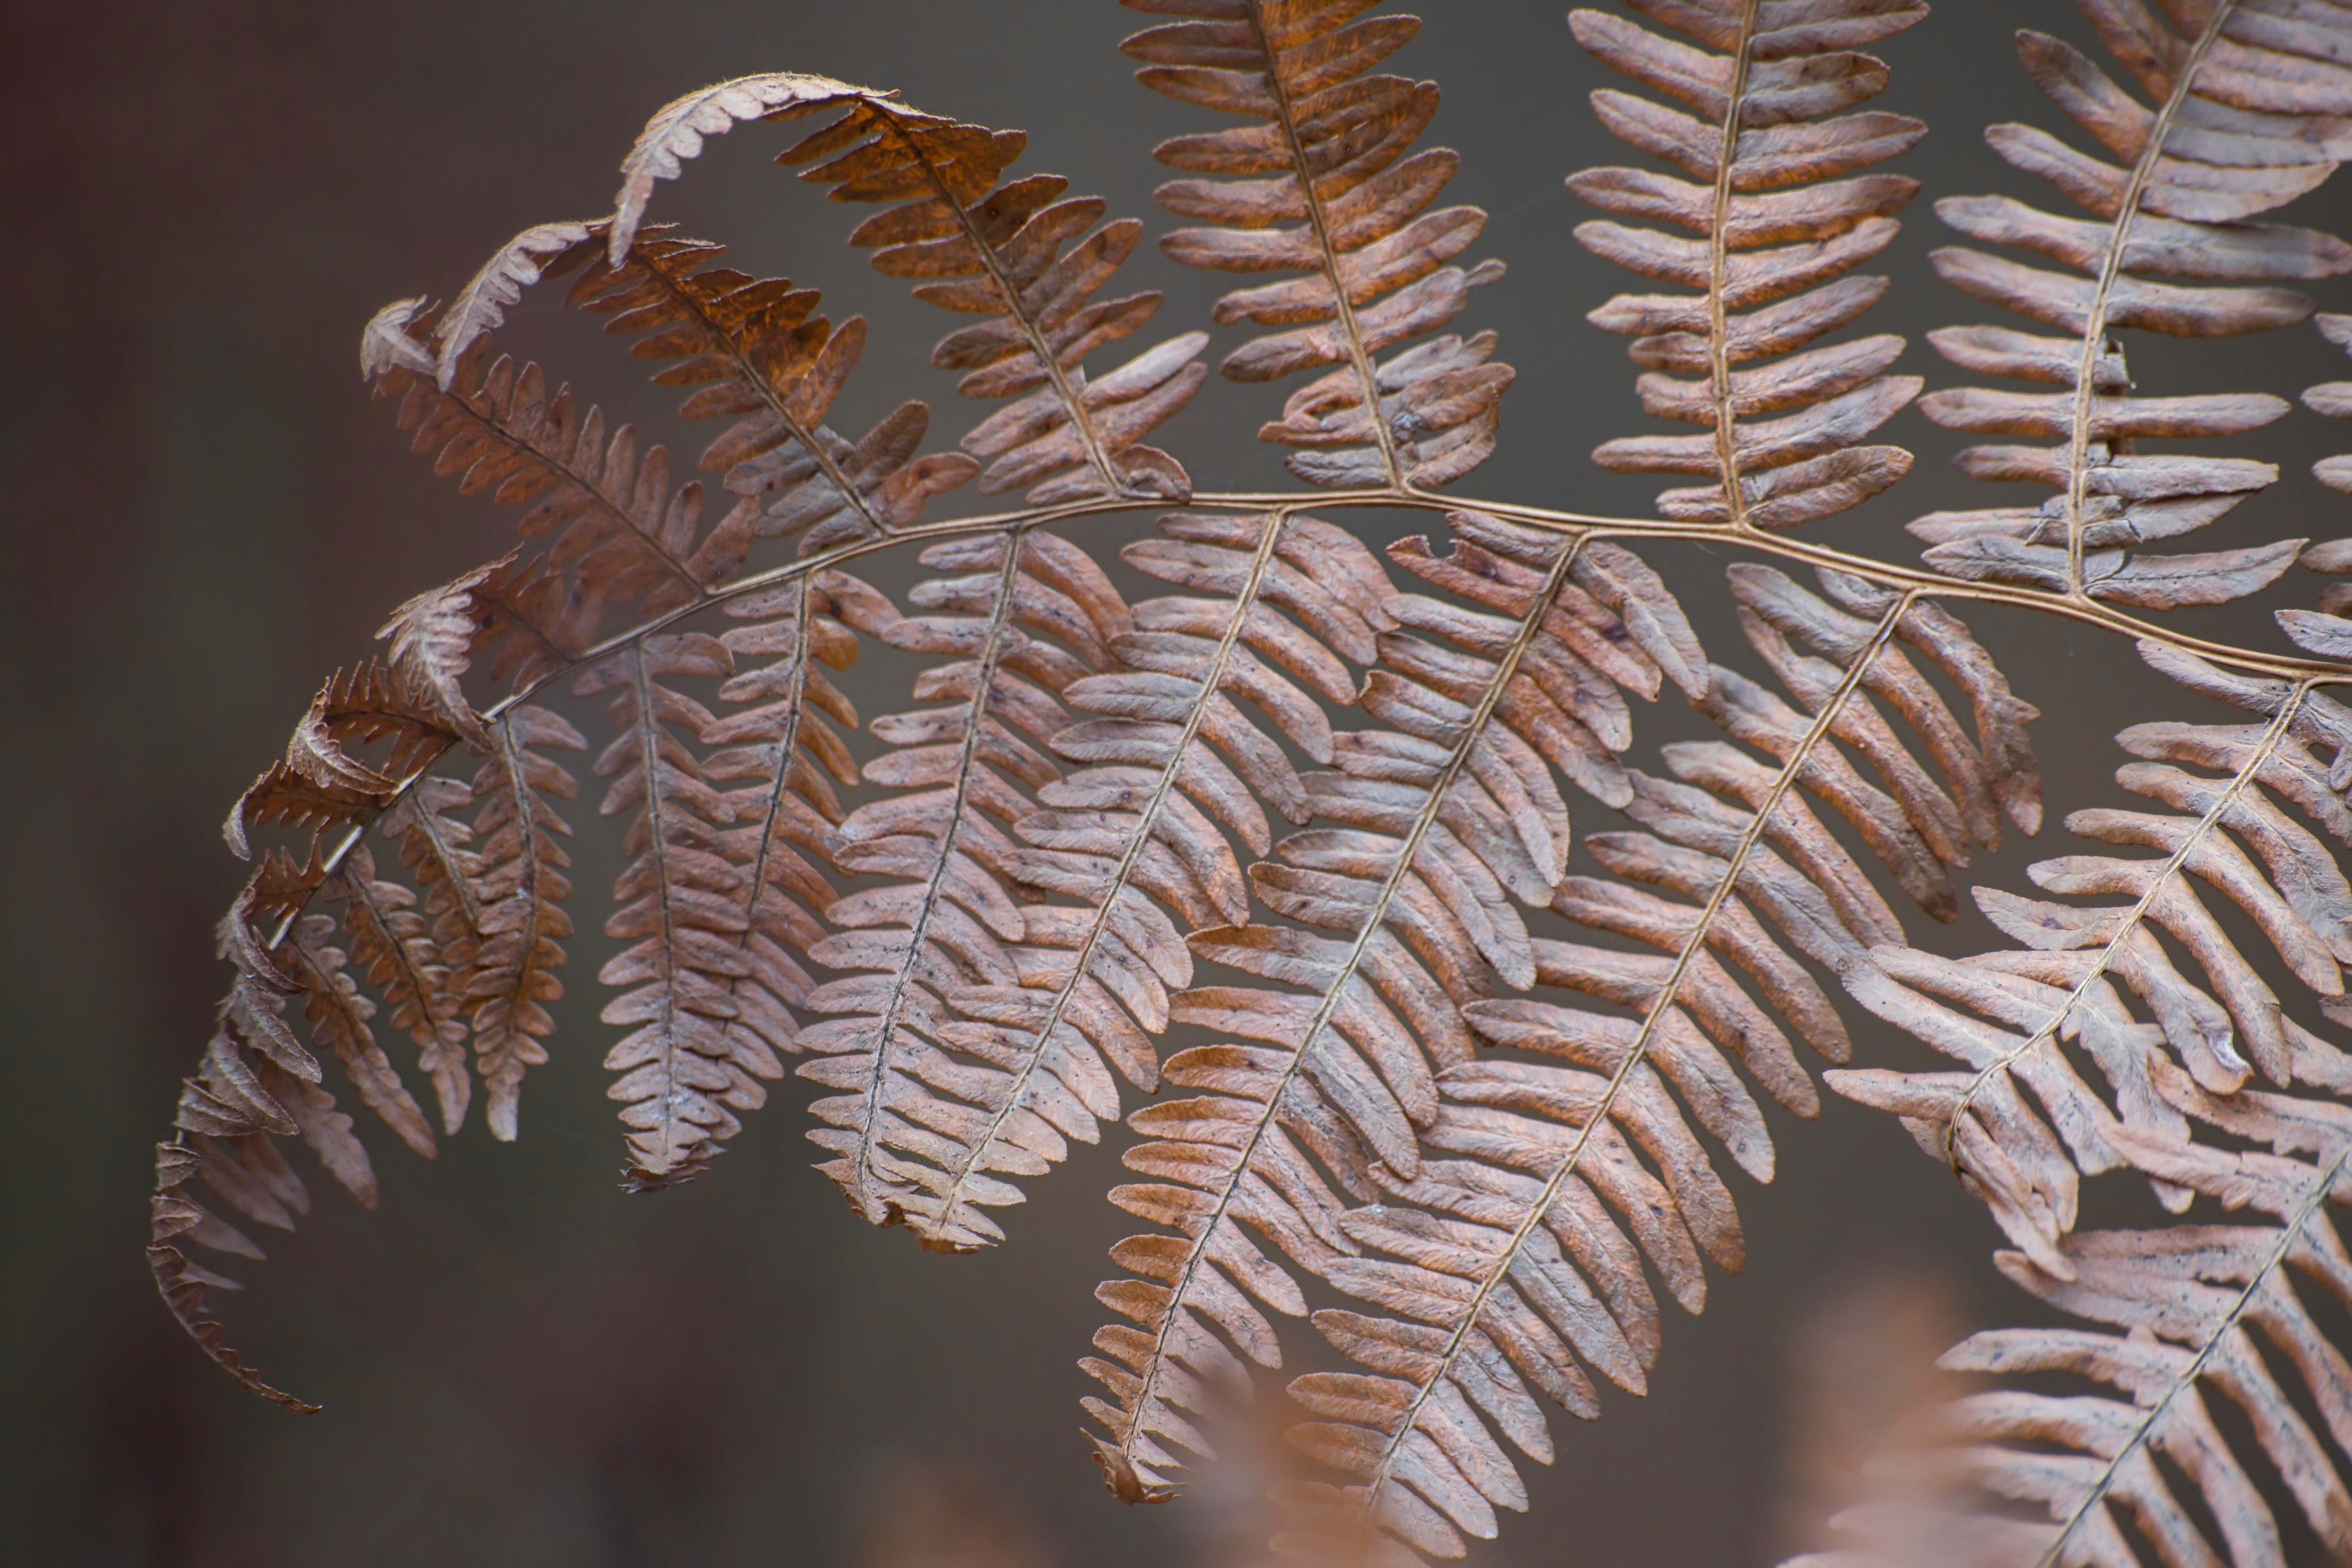
natural, branch, twig, terrestrial plant, wood, evergreen, ferns and horsetails, natural material, close up, conifer cone, ostrich fern, freezing, fern, conifer, frost, pattern, symmetry, vascular plant, flowering plant, landscape, macro photography, trunk, metal, plant stem, still life photography, darkness, winter, forest, plant, fir, pine, deciduous, natural landscape, pine family, western yellow pine, snow, monochrome photography, shadow